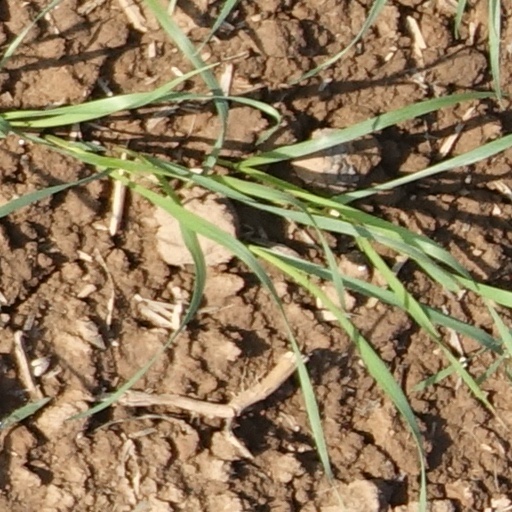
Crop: wheat